Wolverhampton East (UK Parliament constituency)

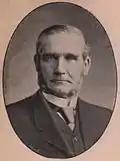
Henry Fowler

Fowler was appointed President of the Local Government Board, requiring a by-election.